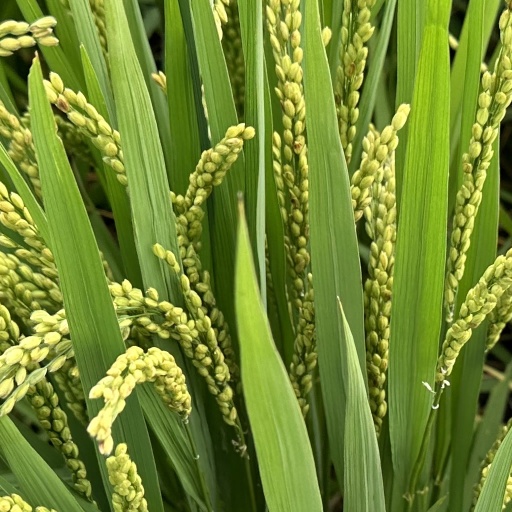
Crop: rice